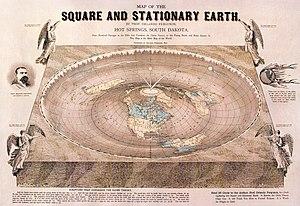
Traduction des notes présentes sur cette gravure polychrome
La figure de la Terre dans l'Antiquité désigne la perception qu'avaient les différentes civilisations de cette époque, son mode de conception et son évolution tant régionale que temporelle, fonction notamment des mythes dont elle hérite ainsi que de l'évolution scientifique et religieuse des différentes sociétés.